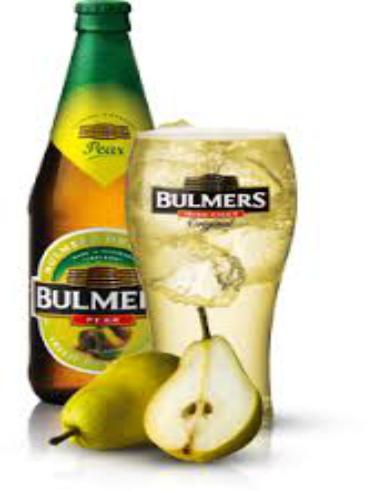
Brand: H. P. Bulmer-1
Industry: Food